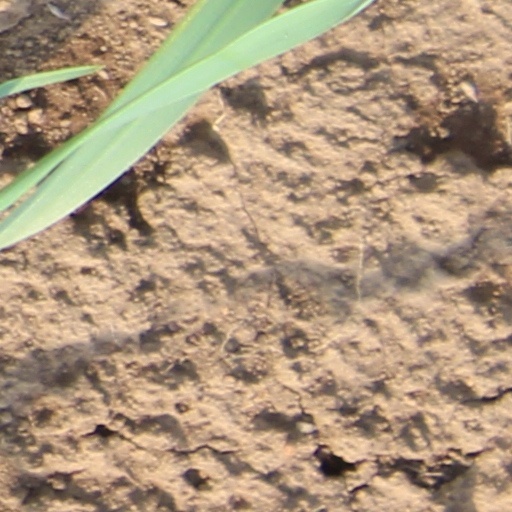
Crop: wheat